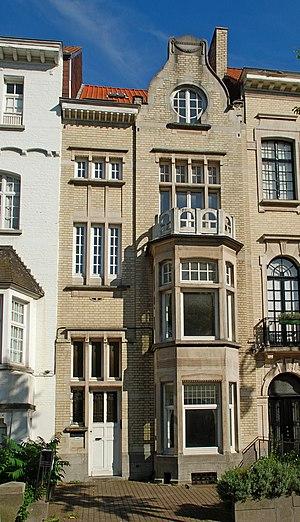
Belgique - Bruxelles - Avenue Brugmann 400 (Art nouveau, architecte Victor Boelens, 1908)
Victor Boelens est un architecte belge de la période Art nouveau qui fut actif à Bruxelles.
Cet article recense les édifices de style Art nouveau à Bruxelles, en Belgique.